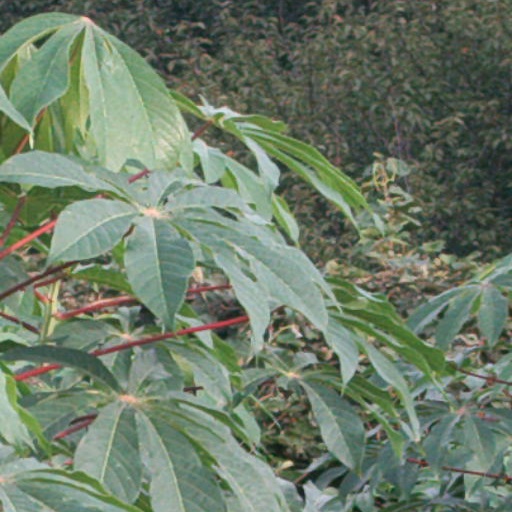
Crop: cassava